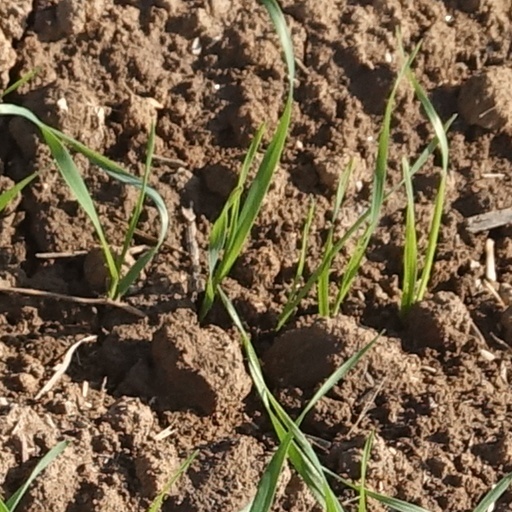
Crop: wheat